Battling Bosko

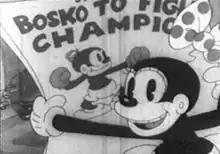
scene from public domain animated feature Battling Bosko

Battling Bosko is an American animated short film. It is a "Looney Tunes" cartoon, featuring Bosko, the original star of the series. Like most "Looney Tunes" of its day, it was directed by Hugh Harman; Frank Marsales provided musical direction. The film was released in 1932, though one source gives an ambiguous date of 1931–1932.